Tokarnia, Sanok County

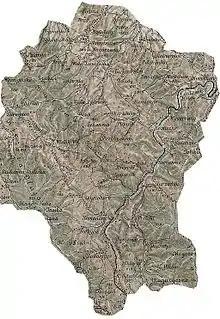
An 1898 map shows the location of Tokarnia

Tokarnia was founded in 1526 by Herburt. From 1340 to 1772 (Ruthenian Voivodeship) and from 1918 to 1939 Tokarnia was part of Poland. While during 1772-1918 it belonged to Austrian empire, later Austrian-Hungarian empire when double monarchy was introduced in Austria. This part of Poland was controlled by Austria for almost 120